Rippowam River

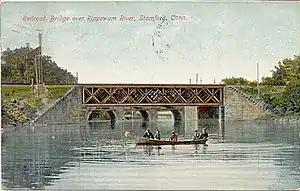
New Haven railroad line at the Mill (Rippowam) River crossing, Stamford, Connecticut, about 1908

The Rippowam River is a river in Fairfield County, Connecticut and Westchester County, New York (United States). It drains a catchment area of and flows for from Ridgefield to Long Island Sound, which it enters in Stamford's harbor.